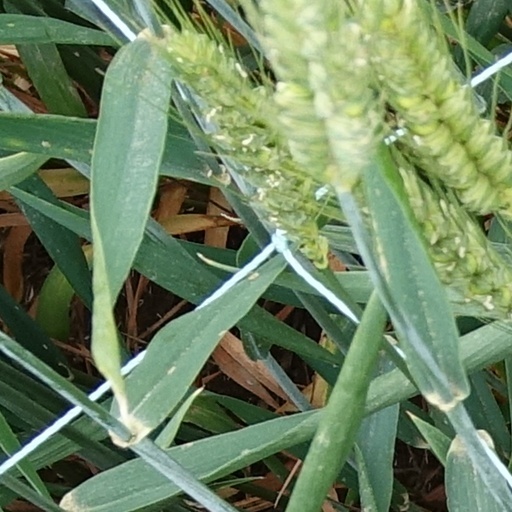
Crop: wheat